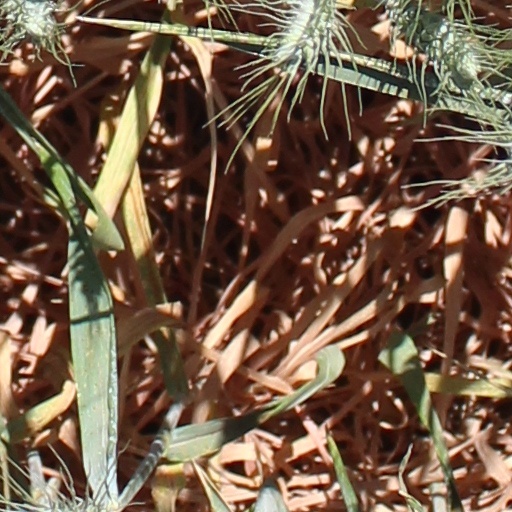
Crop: wheat